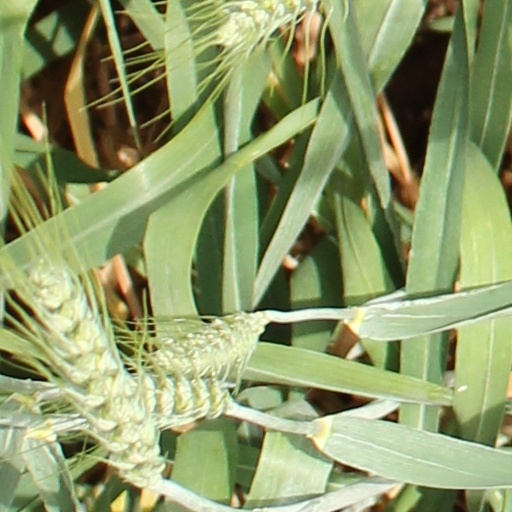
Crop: wheat